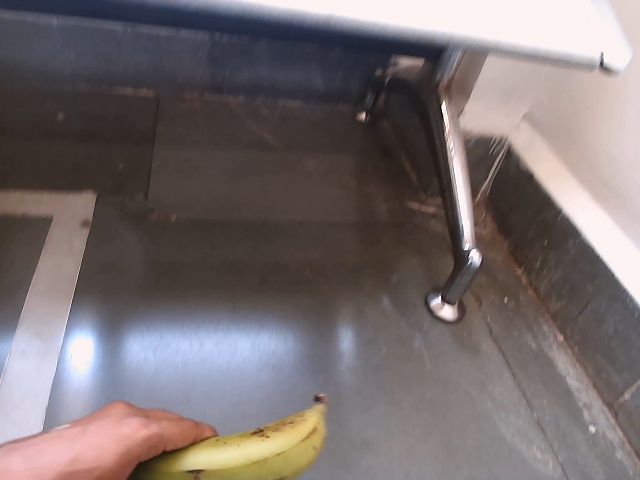
Label: Raw_Banana